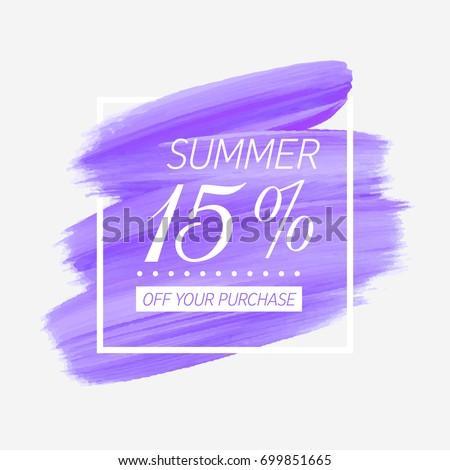
summer sale % off sign over watercolor art brush stroke paint abstract background vector illustration .